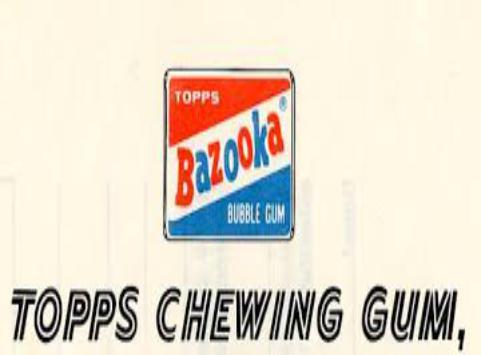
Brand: Bazooka
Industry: Food